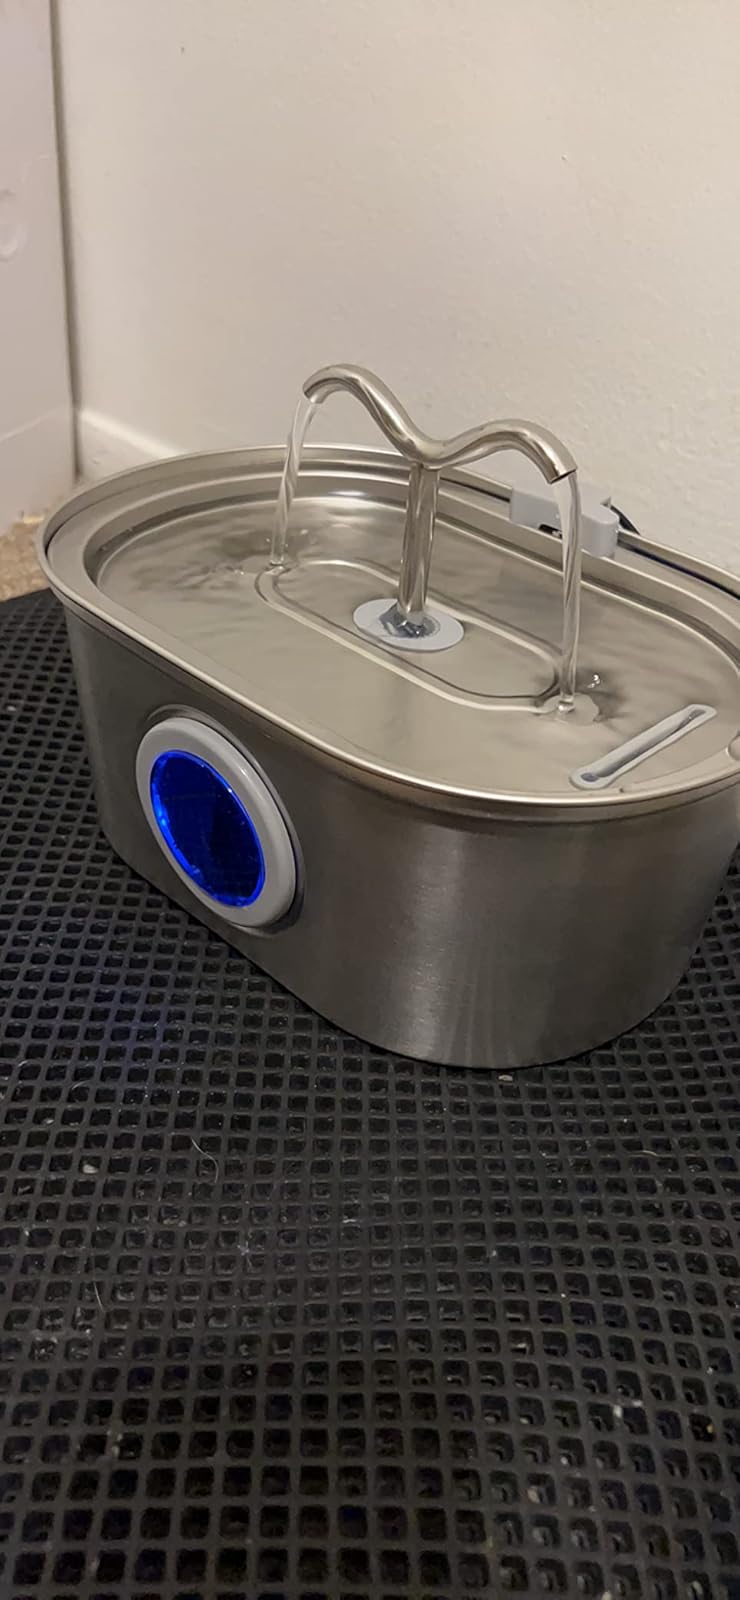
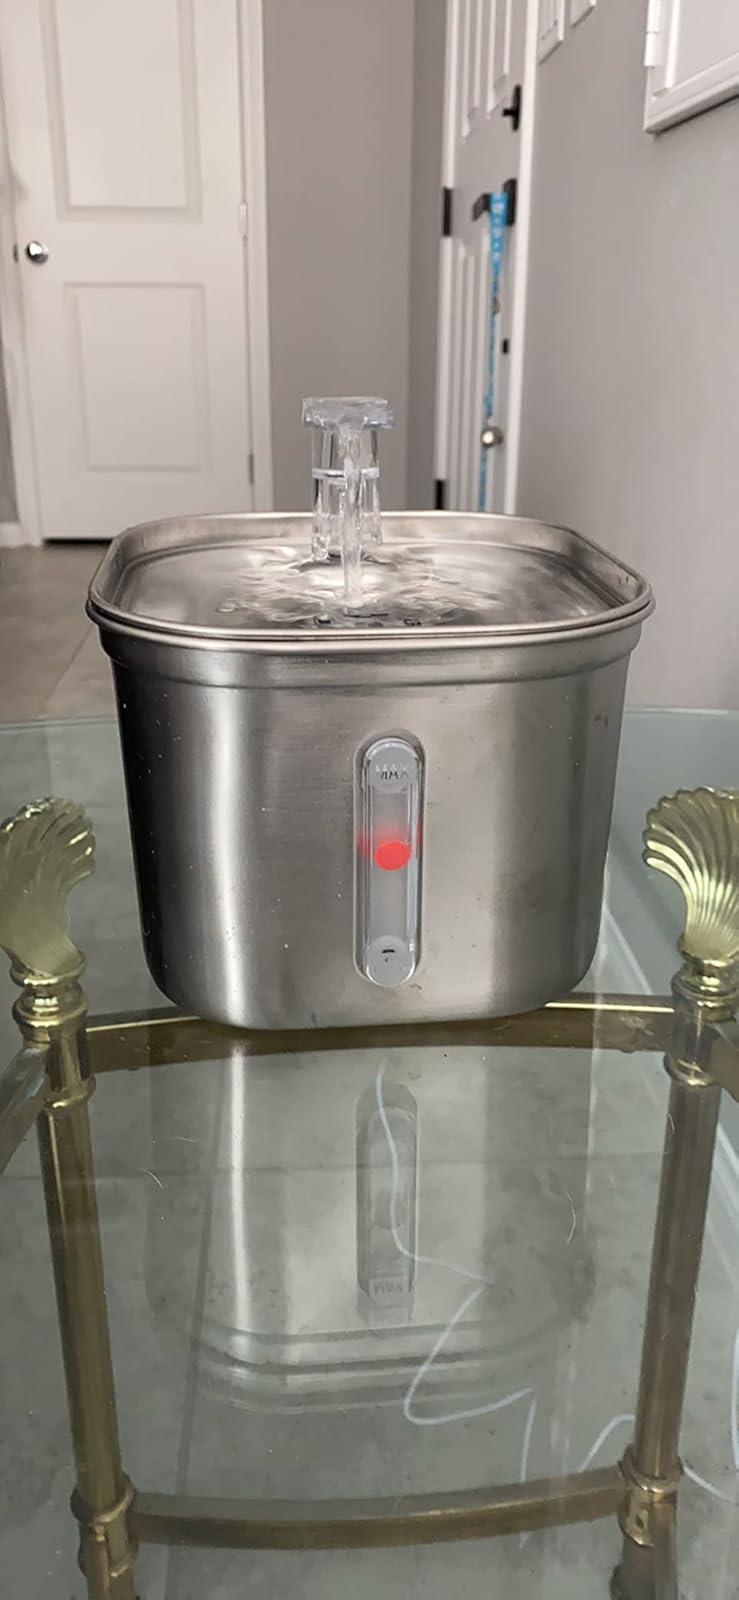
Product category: items_bowl
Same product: no